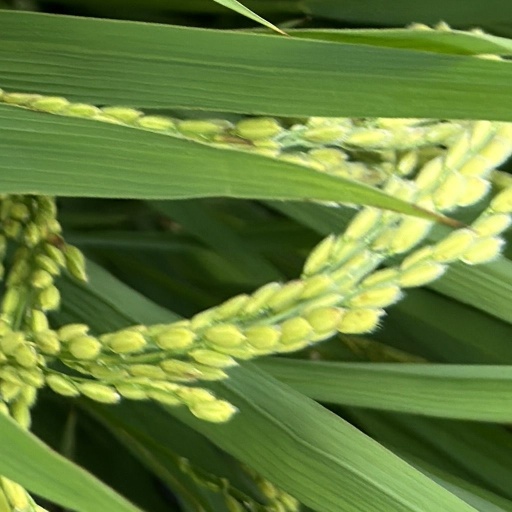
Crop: rice